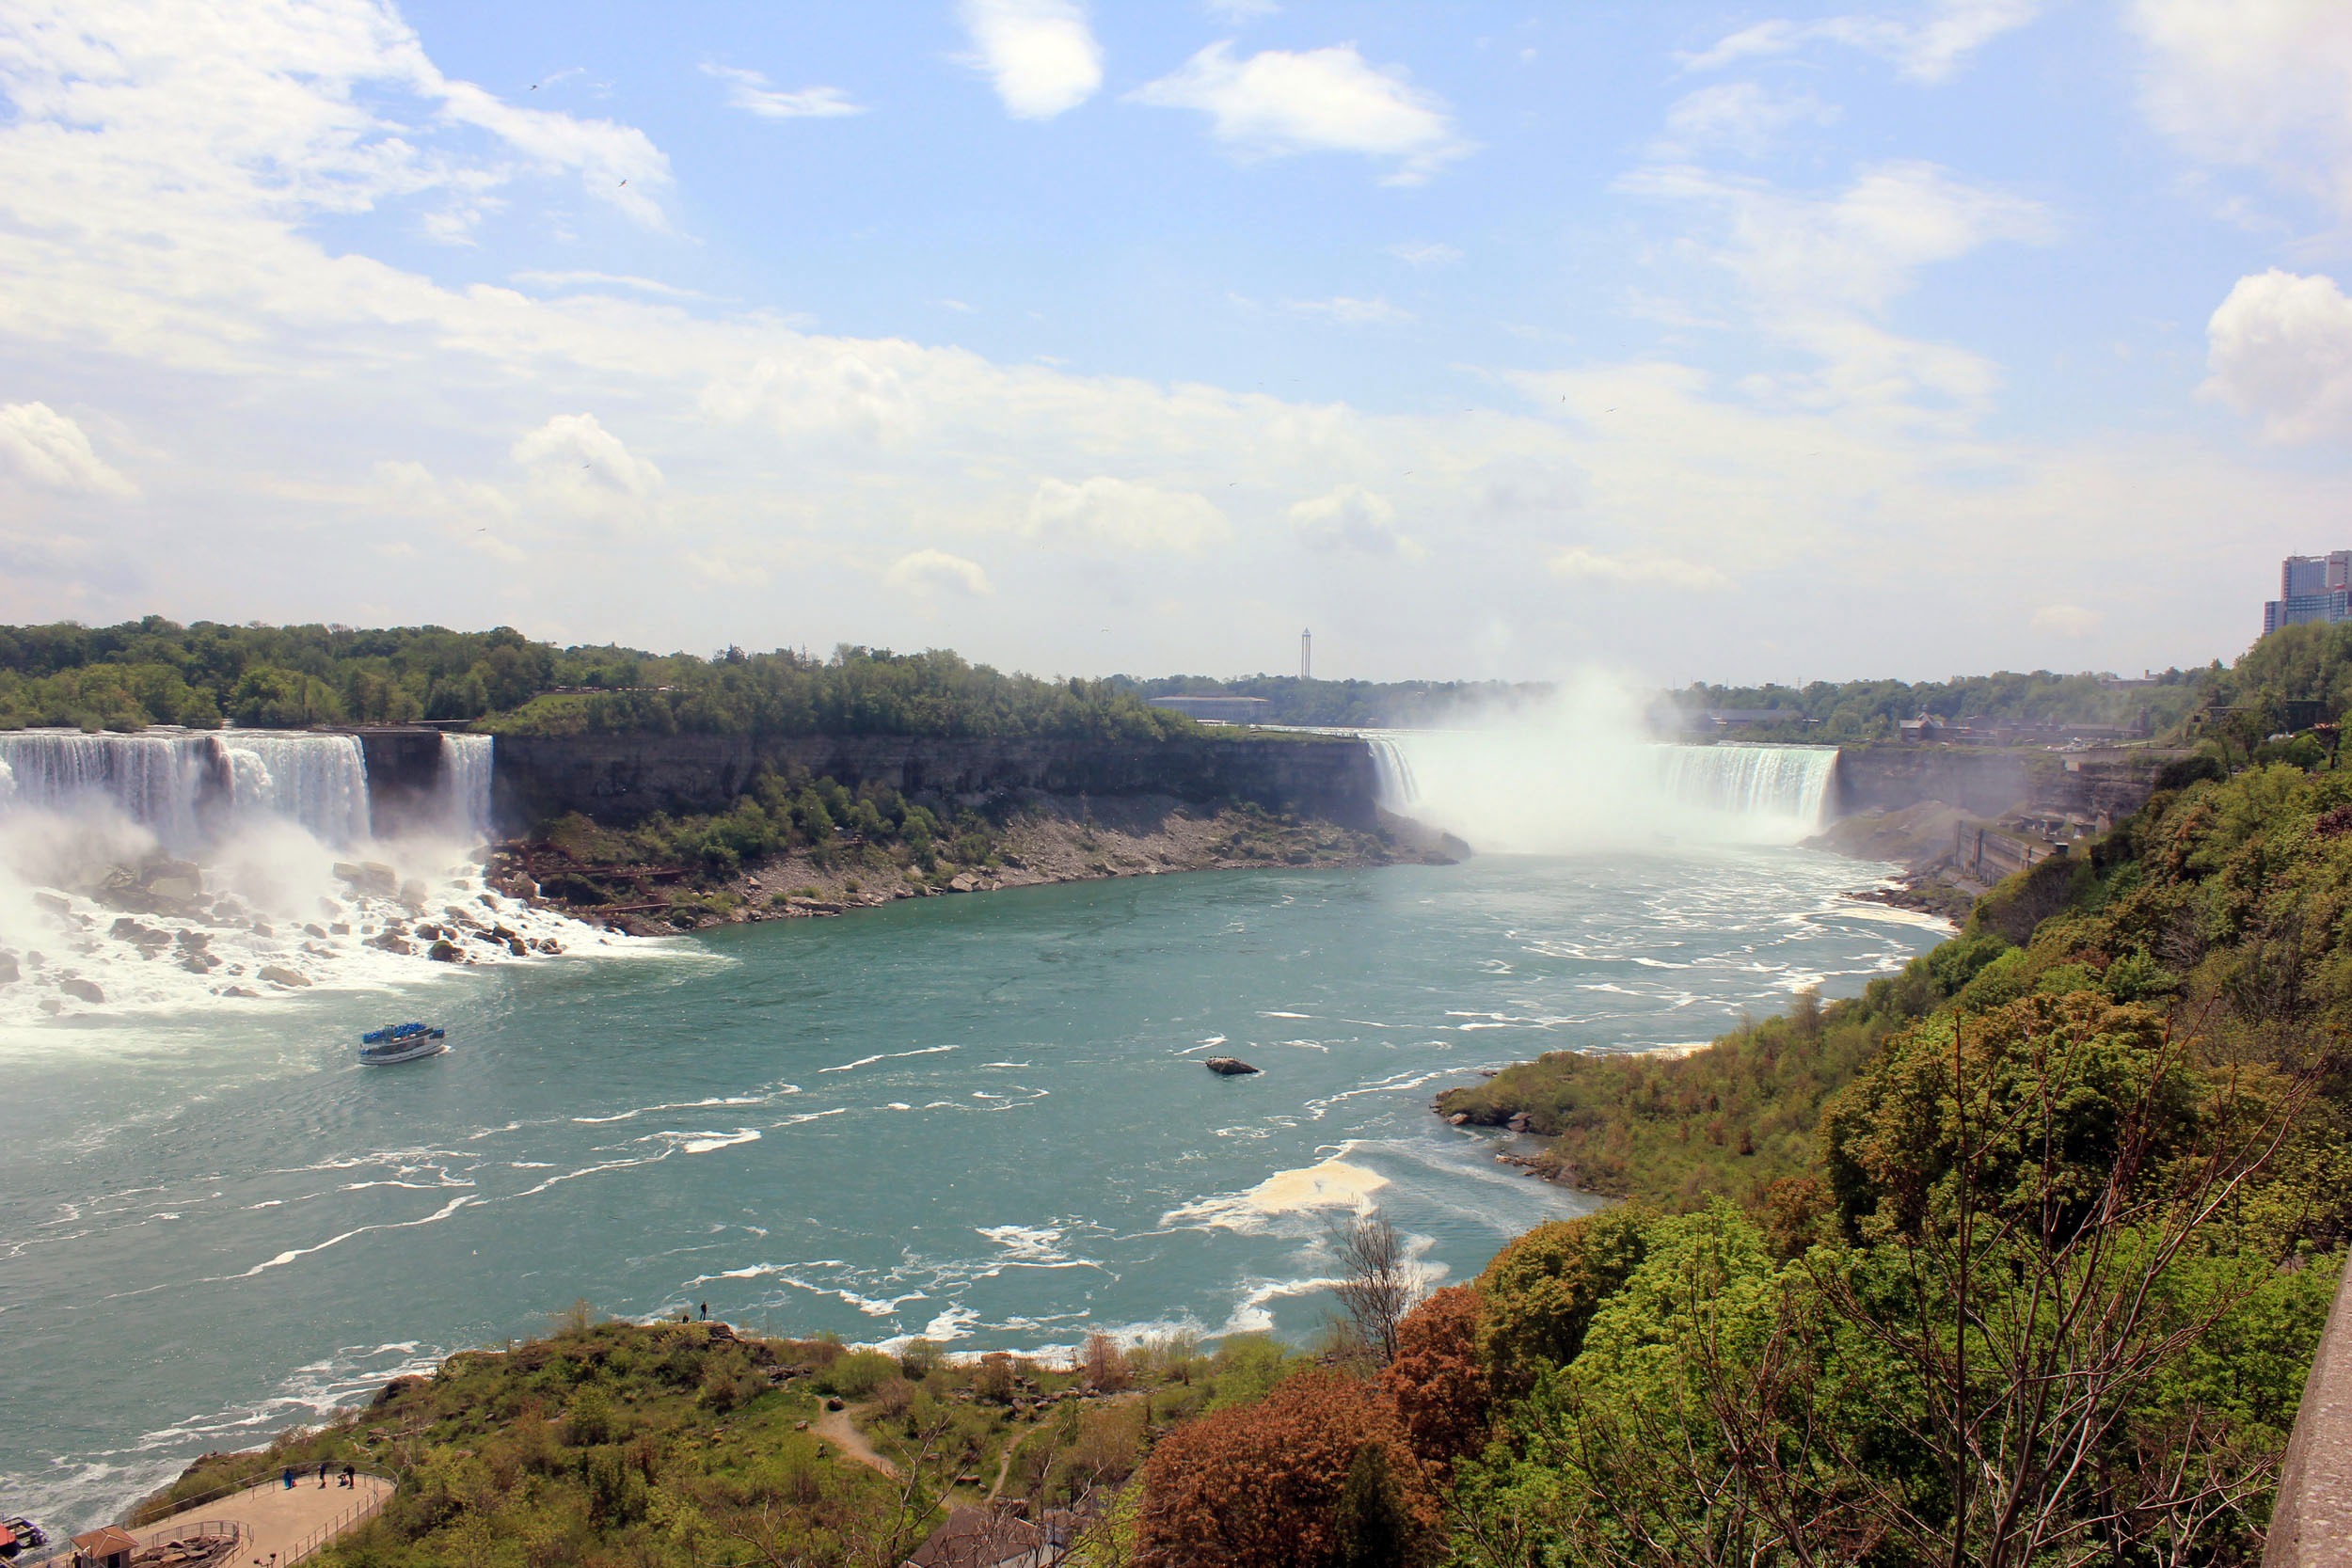
landscape, sea, coast, water, waterfall, shore, river, cliff, cove, flow, scenic, natural, scenery, america, bay, reservoir, tourism, terrain, body of water, falls, famous, niagara, water feature, niagara falls